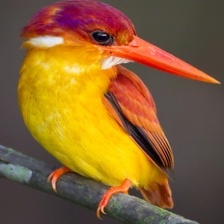
Species: RUFOUS KINGFISHER
Scientific name: CHLOROCERYLE INDA